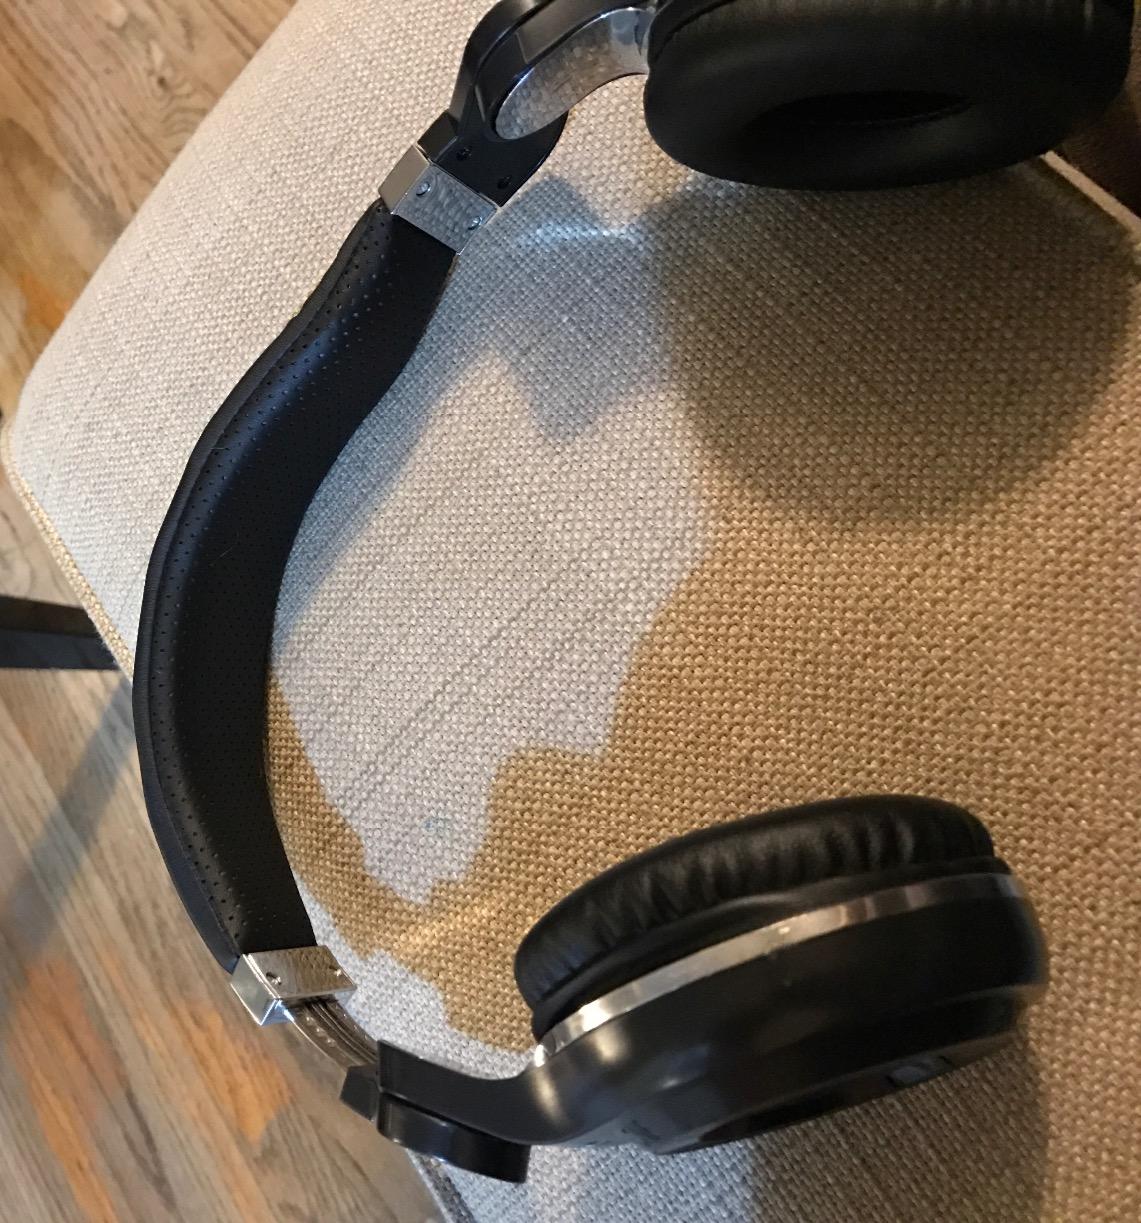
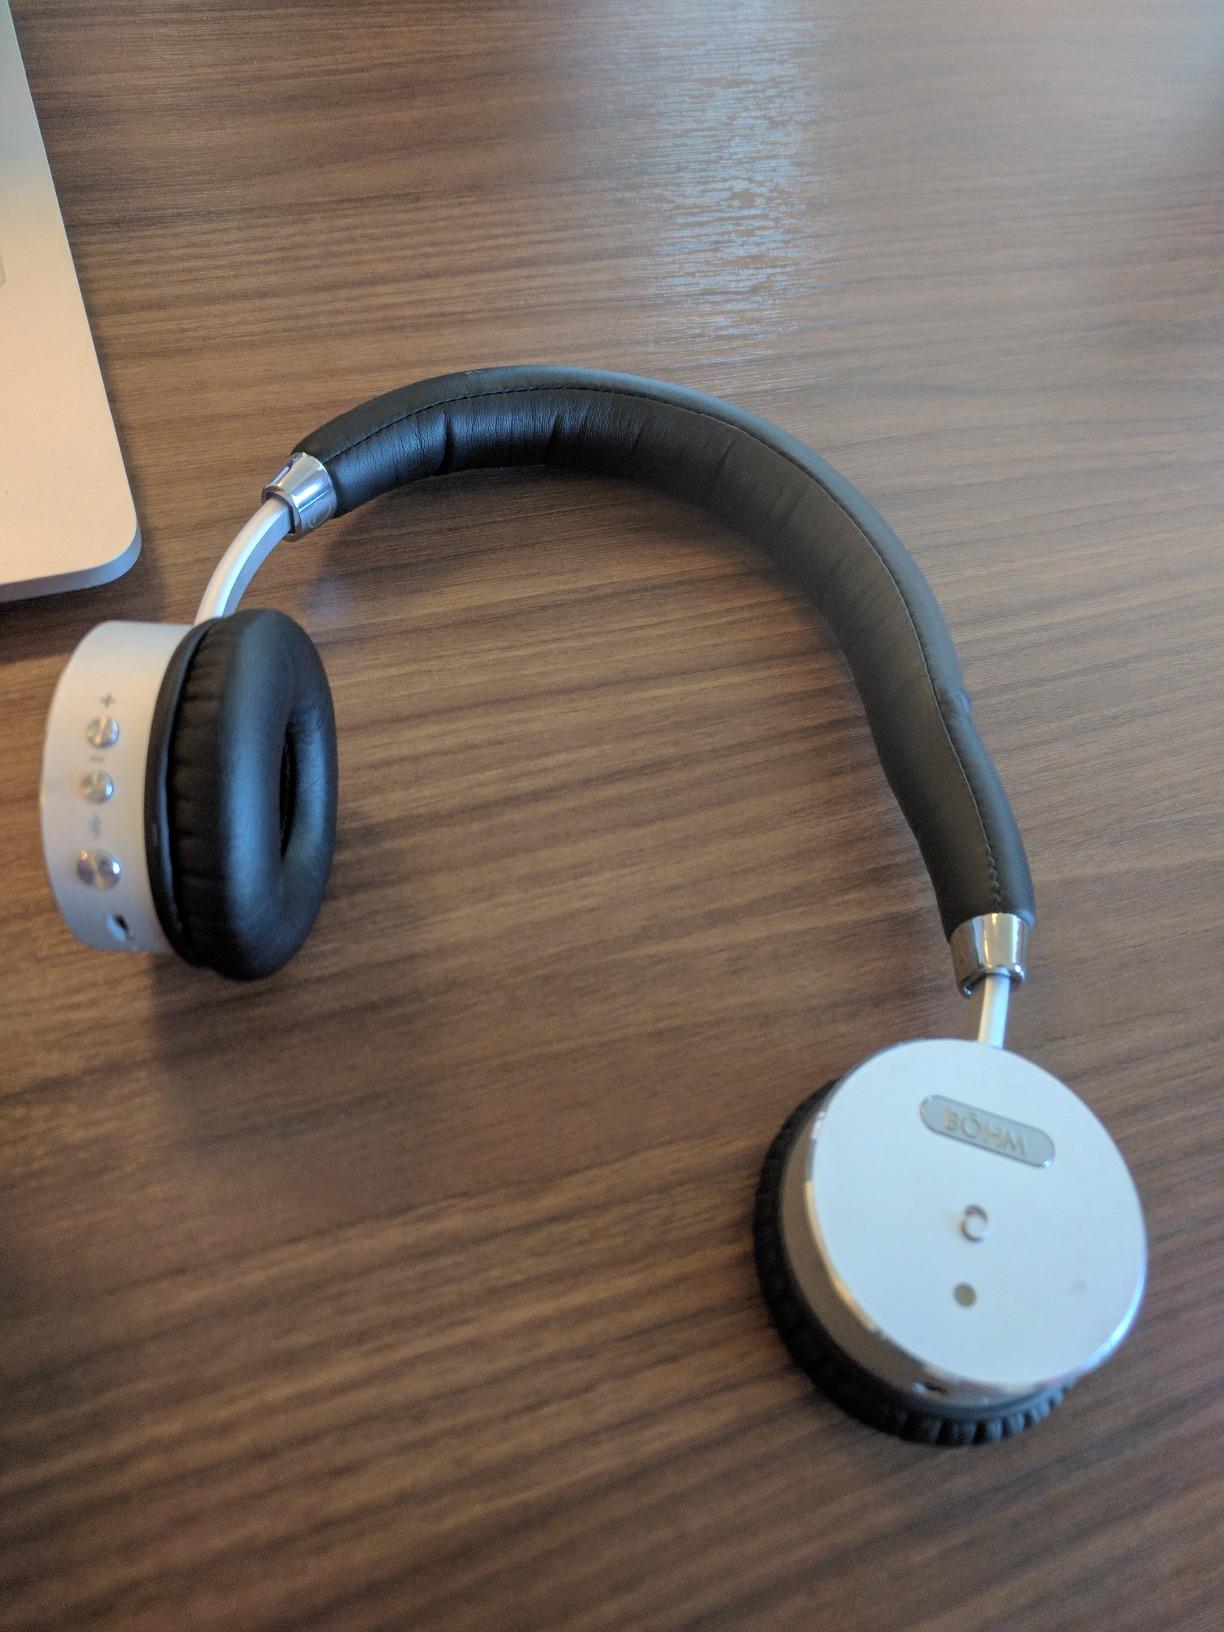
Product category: headphones
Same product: no